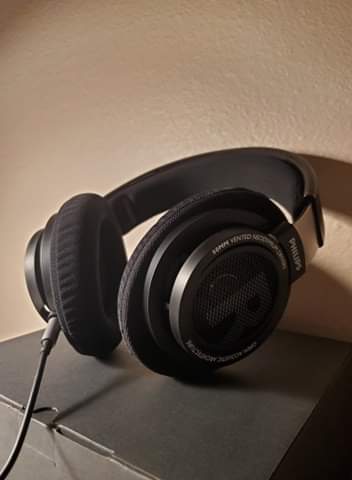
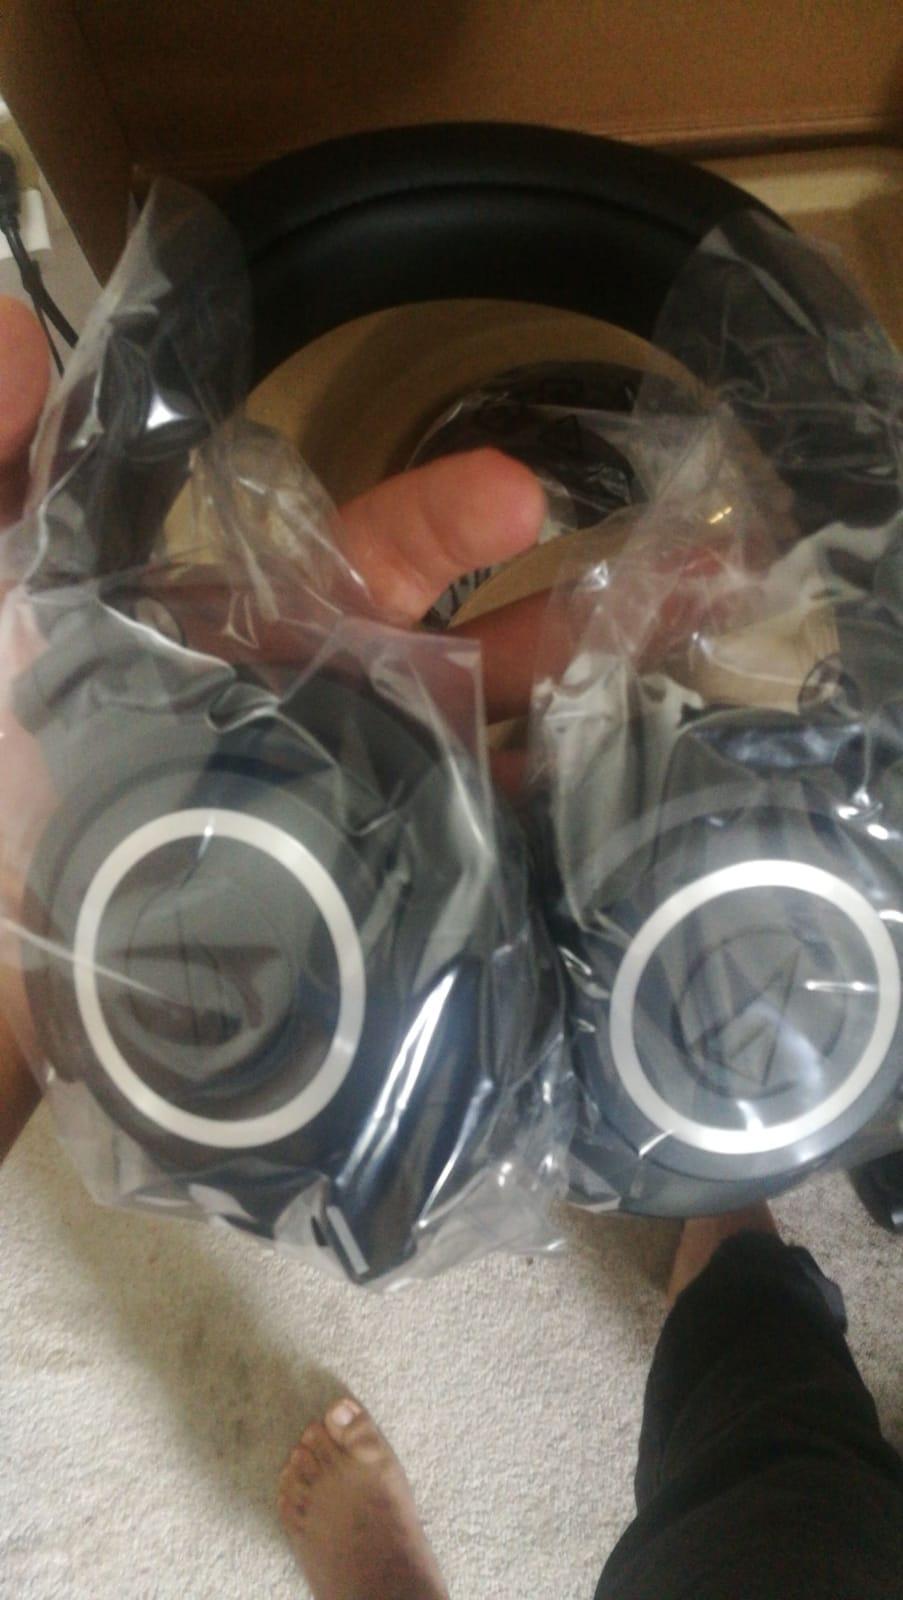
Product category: headphones
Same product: no